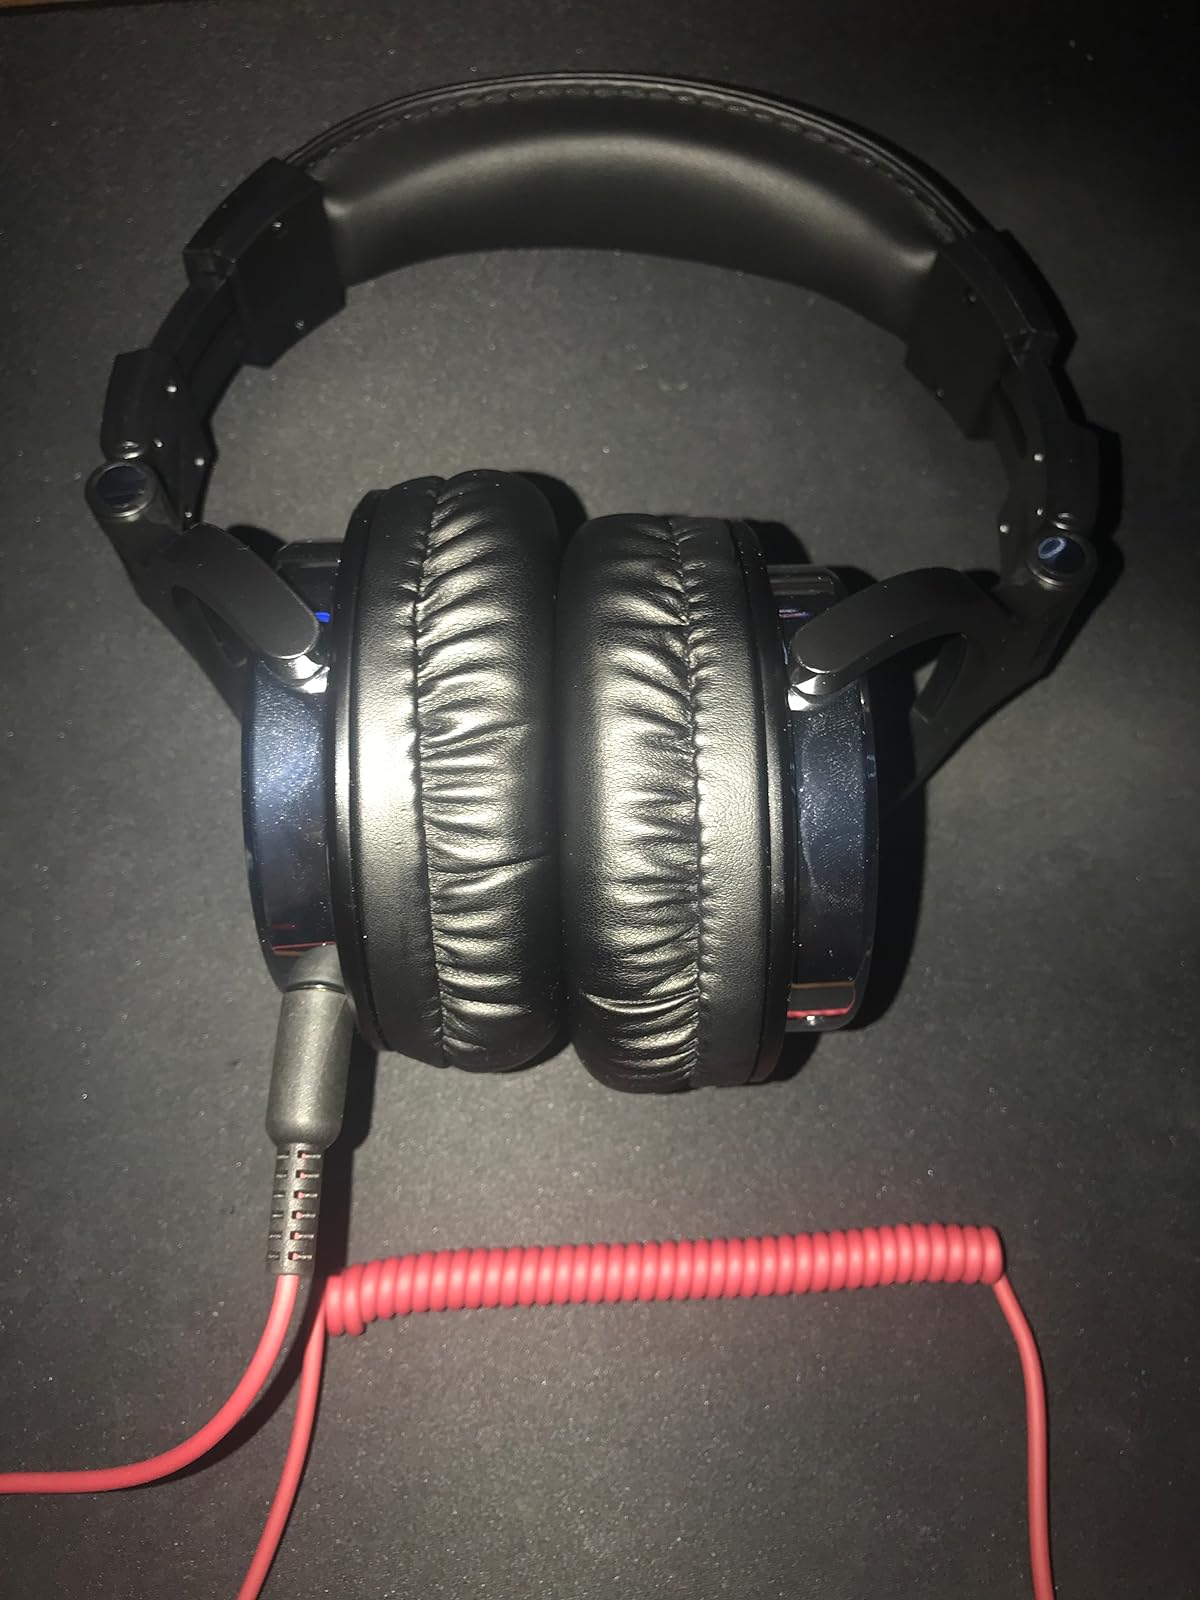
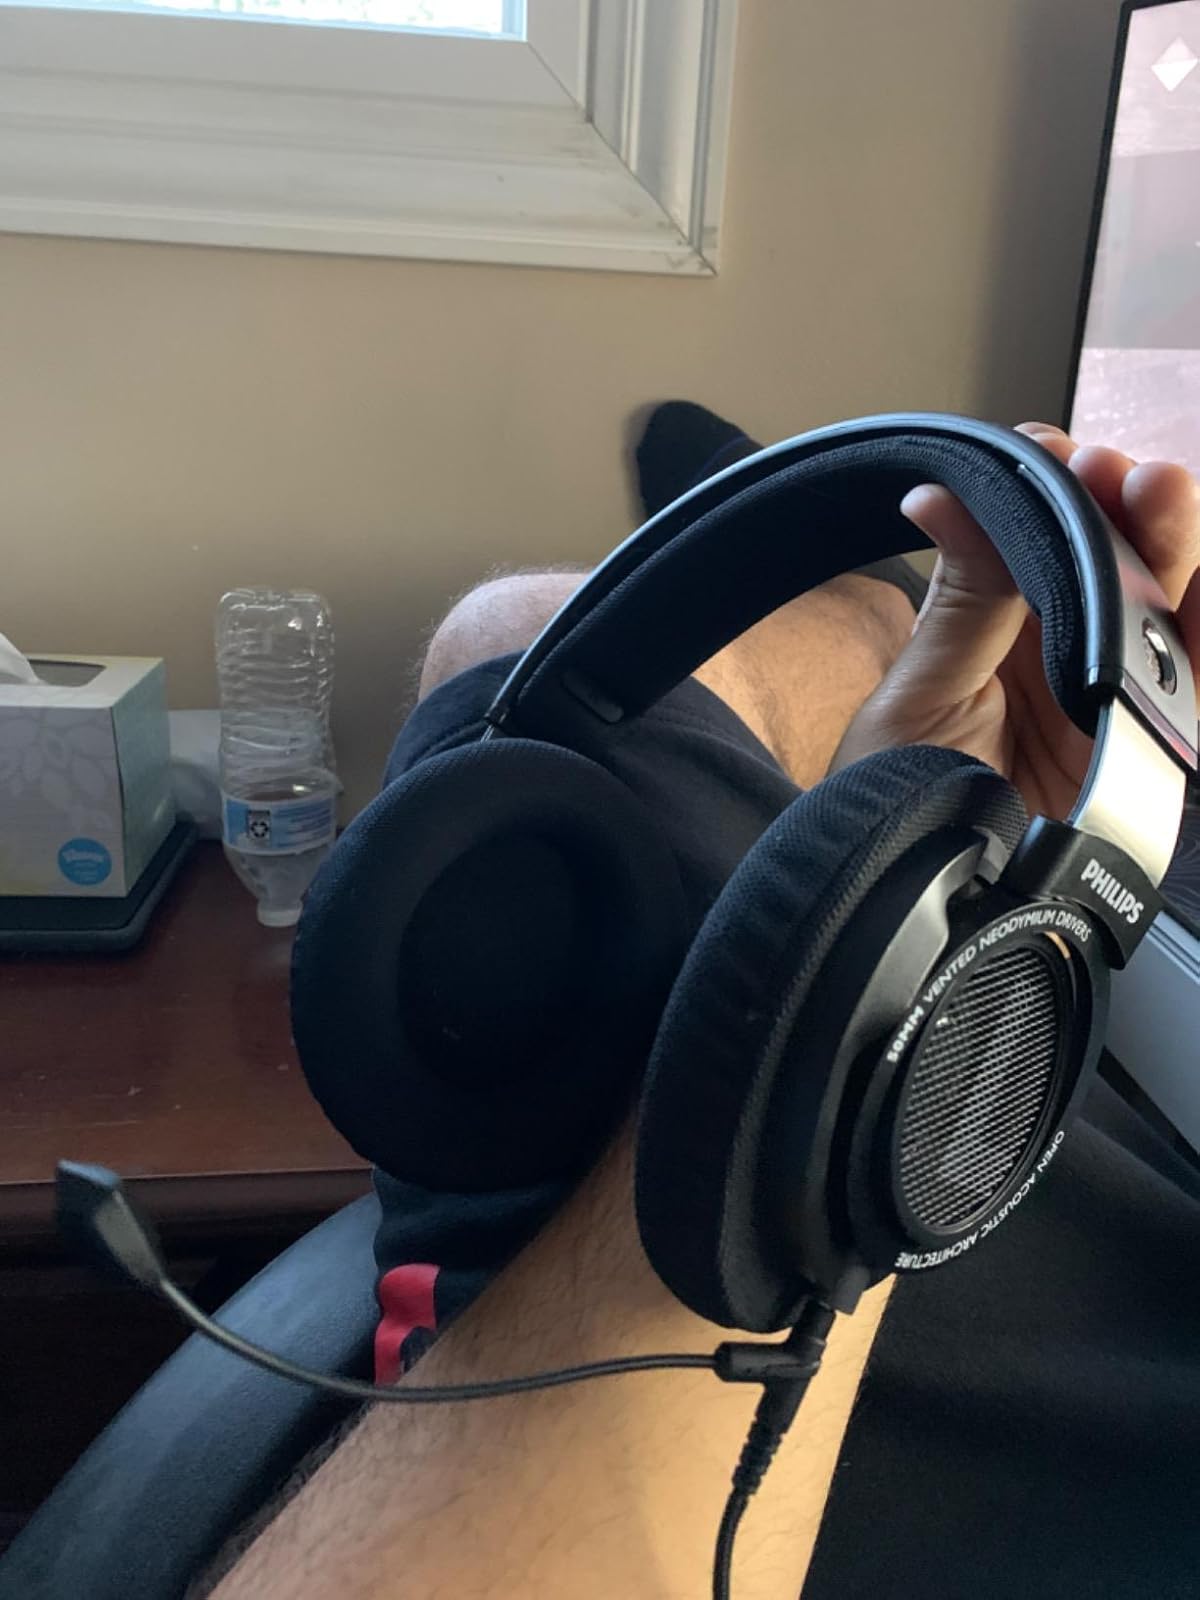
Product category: headphones
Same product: no